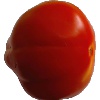
Label: Tomato 1